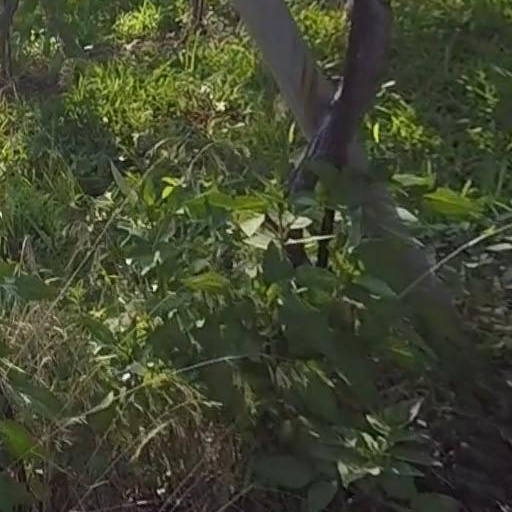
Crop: grape